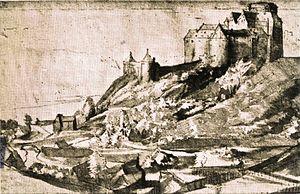
Le titre de Prince de Linange a été créé par l'empereur romain germanique Joseph II, qui a élevé Carl Friedrich Wilhelm, comte de Leiningen-Dagsburg-Hardenburg au rang de Reichsfürst le 3 juillet 1779.